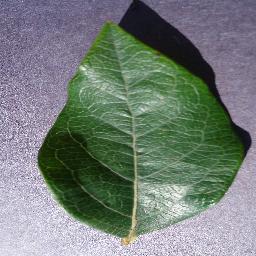
Label: Blueberry___healthy